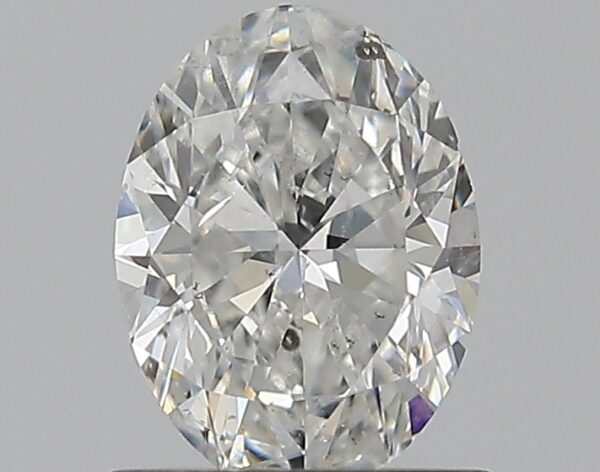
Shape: oval
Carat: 0.75
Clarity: SI2
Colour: G
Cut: EX
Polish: EX
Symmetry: VG
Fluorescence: N
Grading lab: GIA
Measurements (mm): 6.92 x 5.14 x 3.23